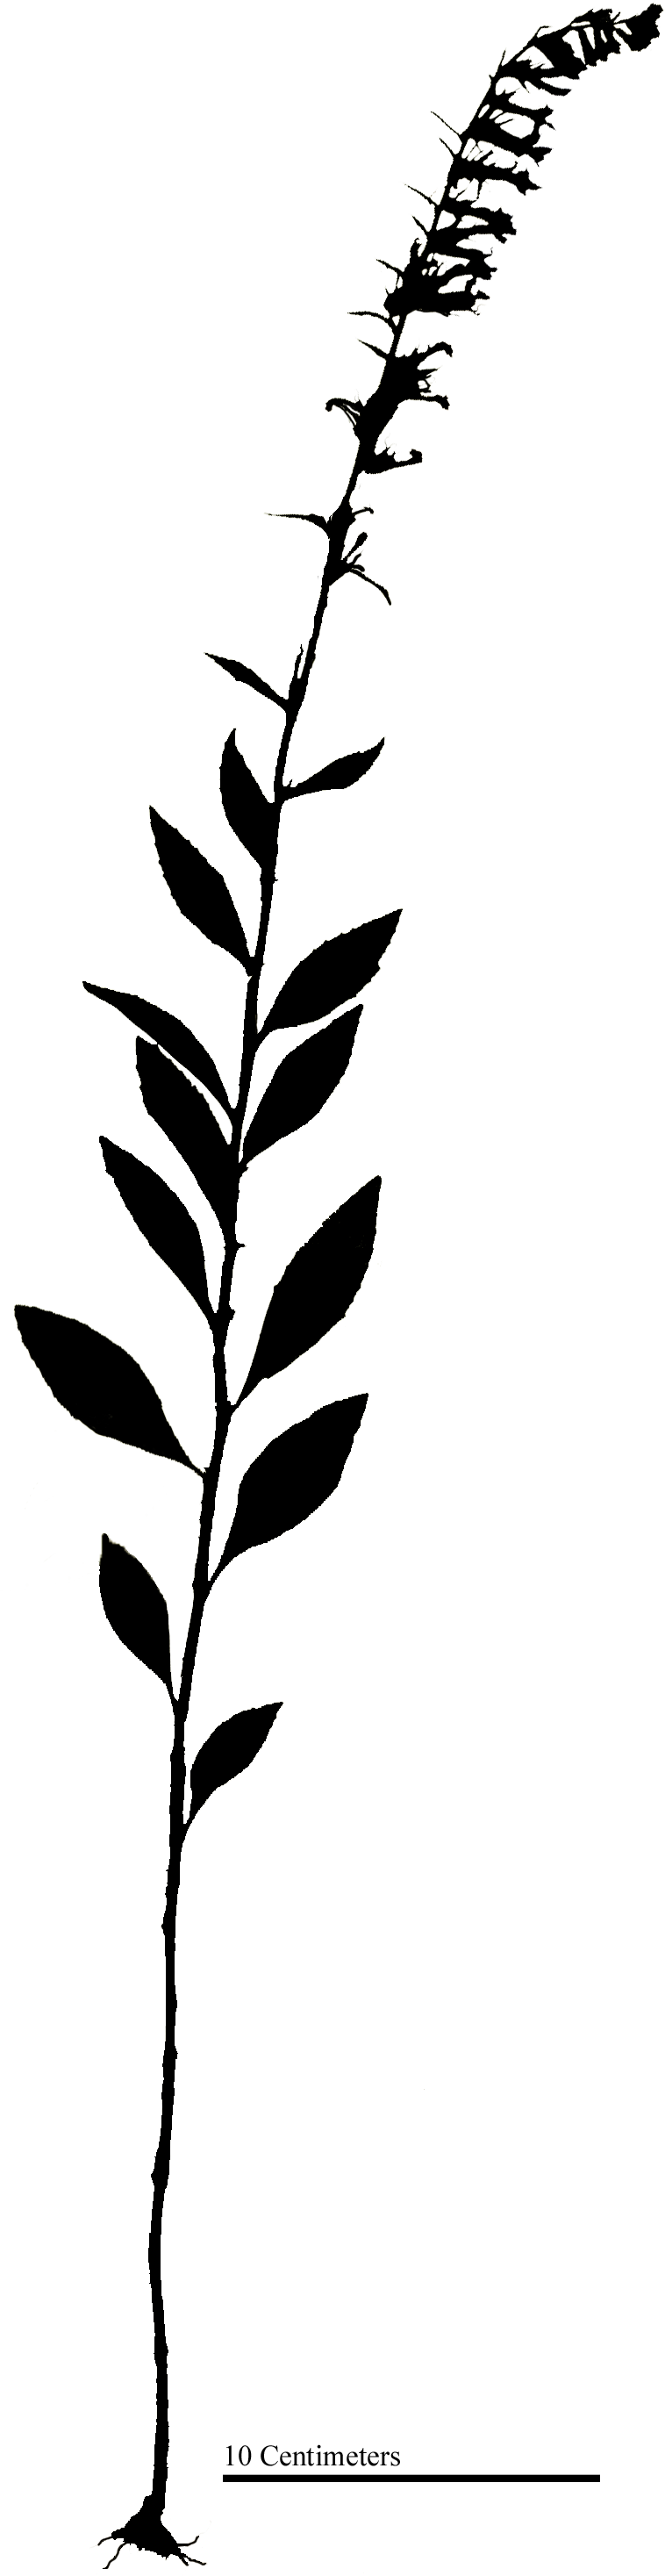
Species: Lobelia elongata
Plant height: 68.0 cm, width: 17.2 cm